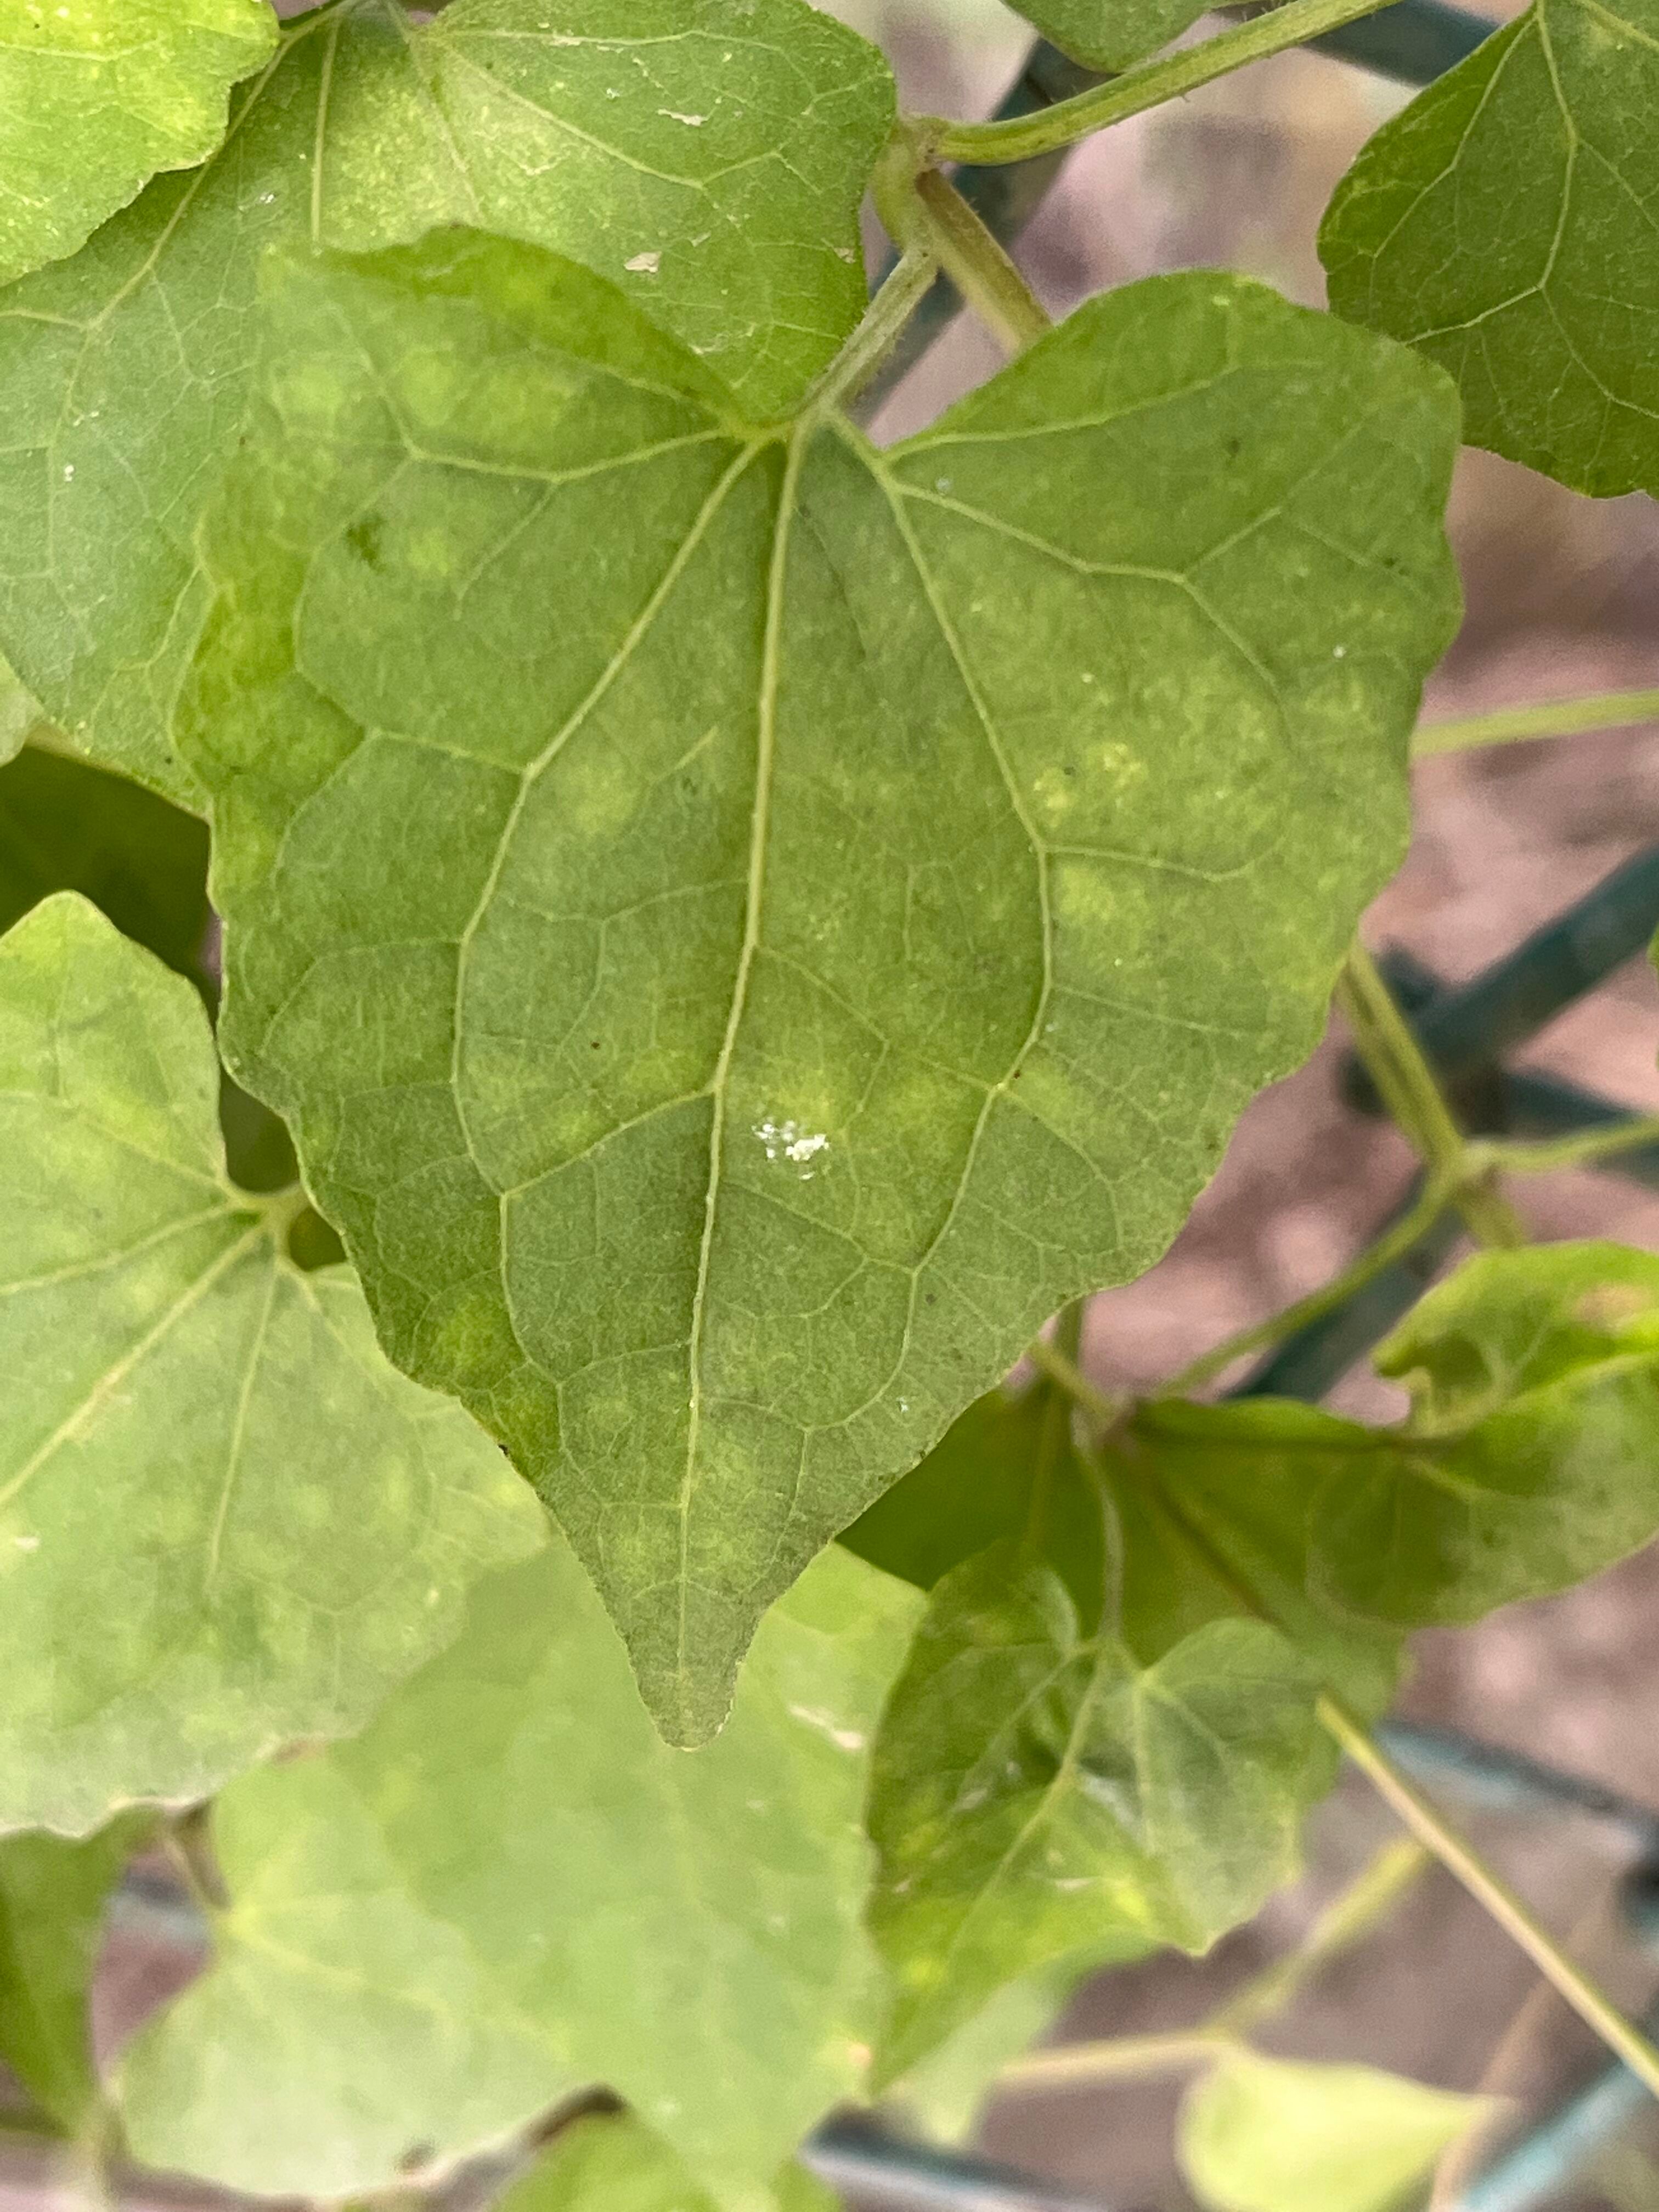
Plant species: mikania-micrantha